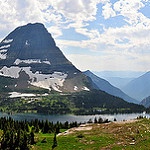
Label: glacier